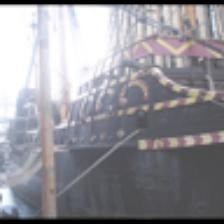
Label: NonHuman